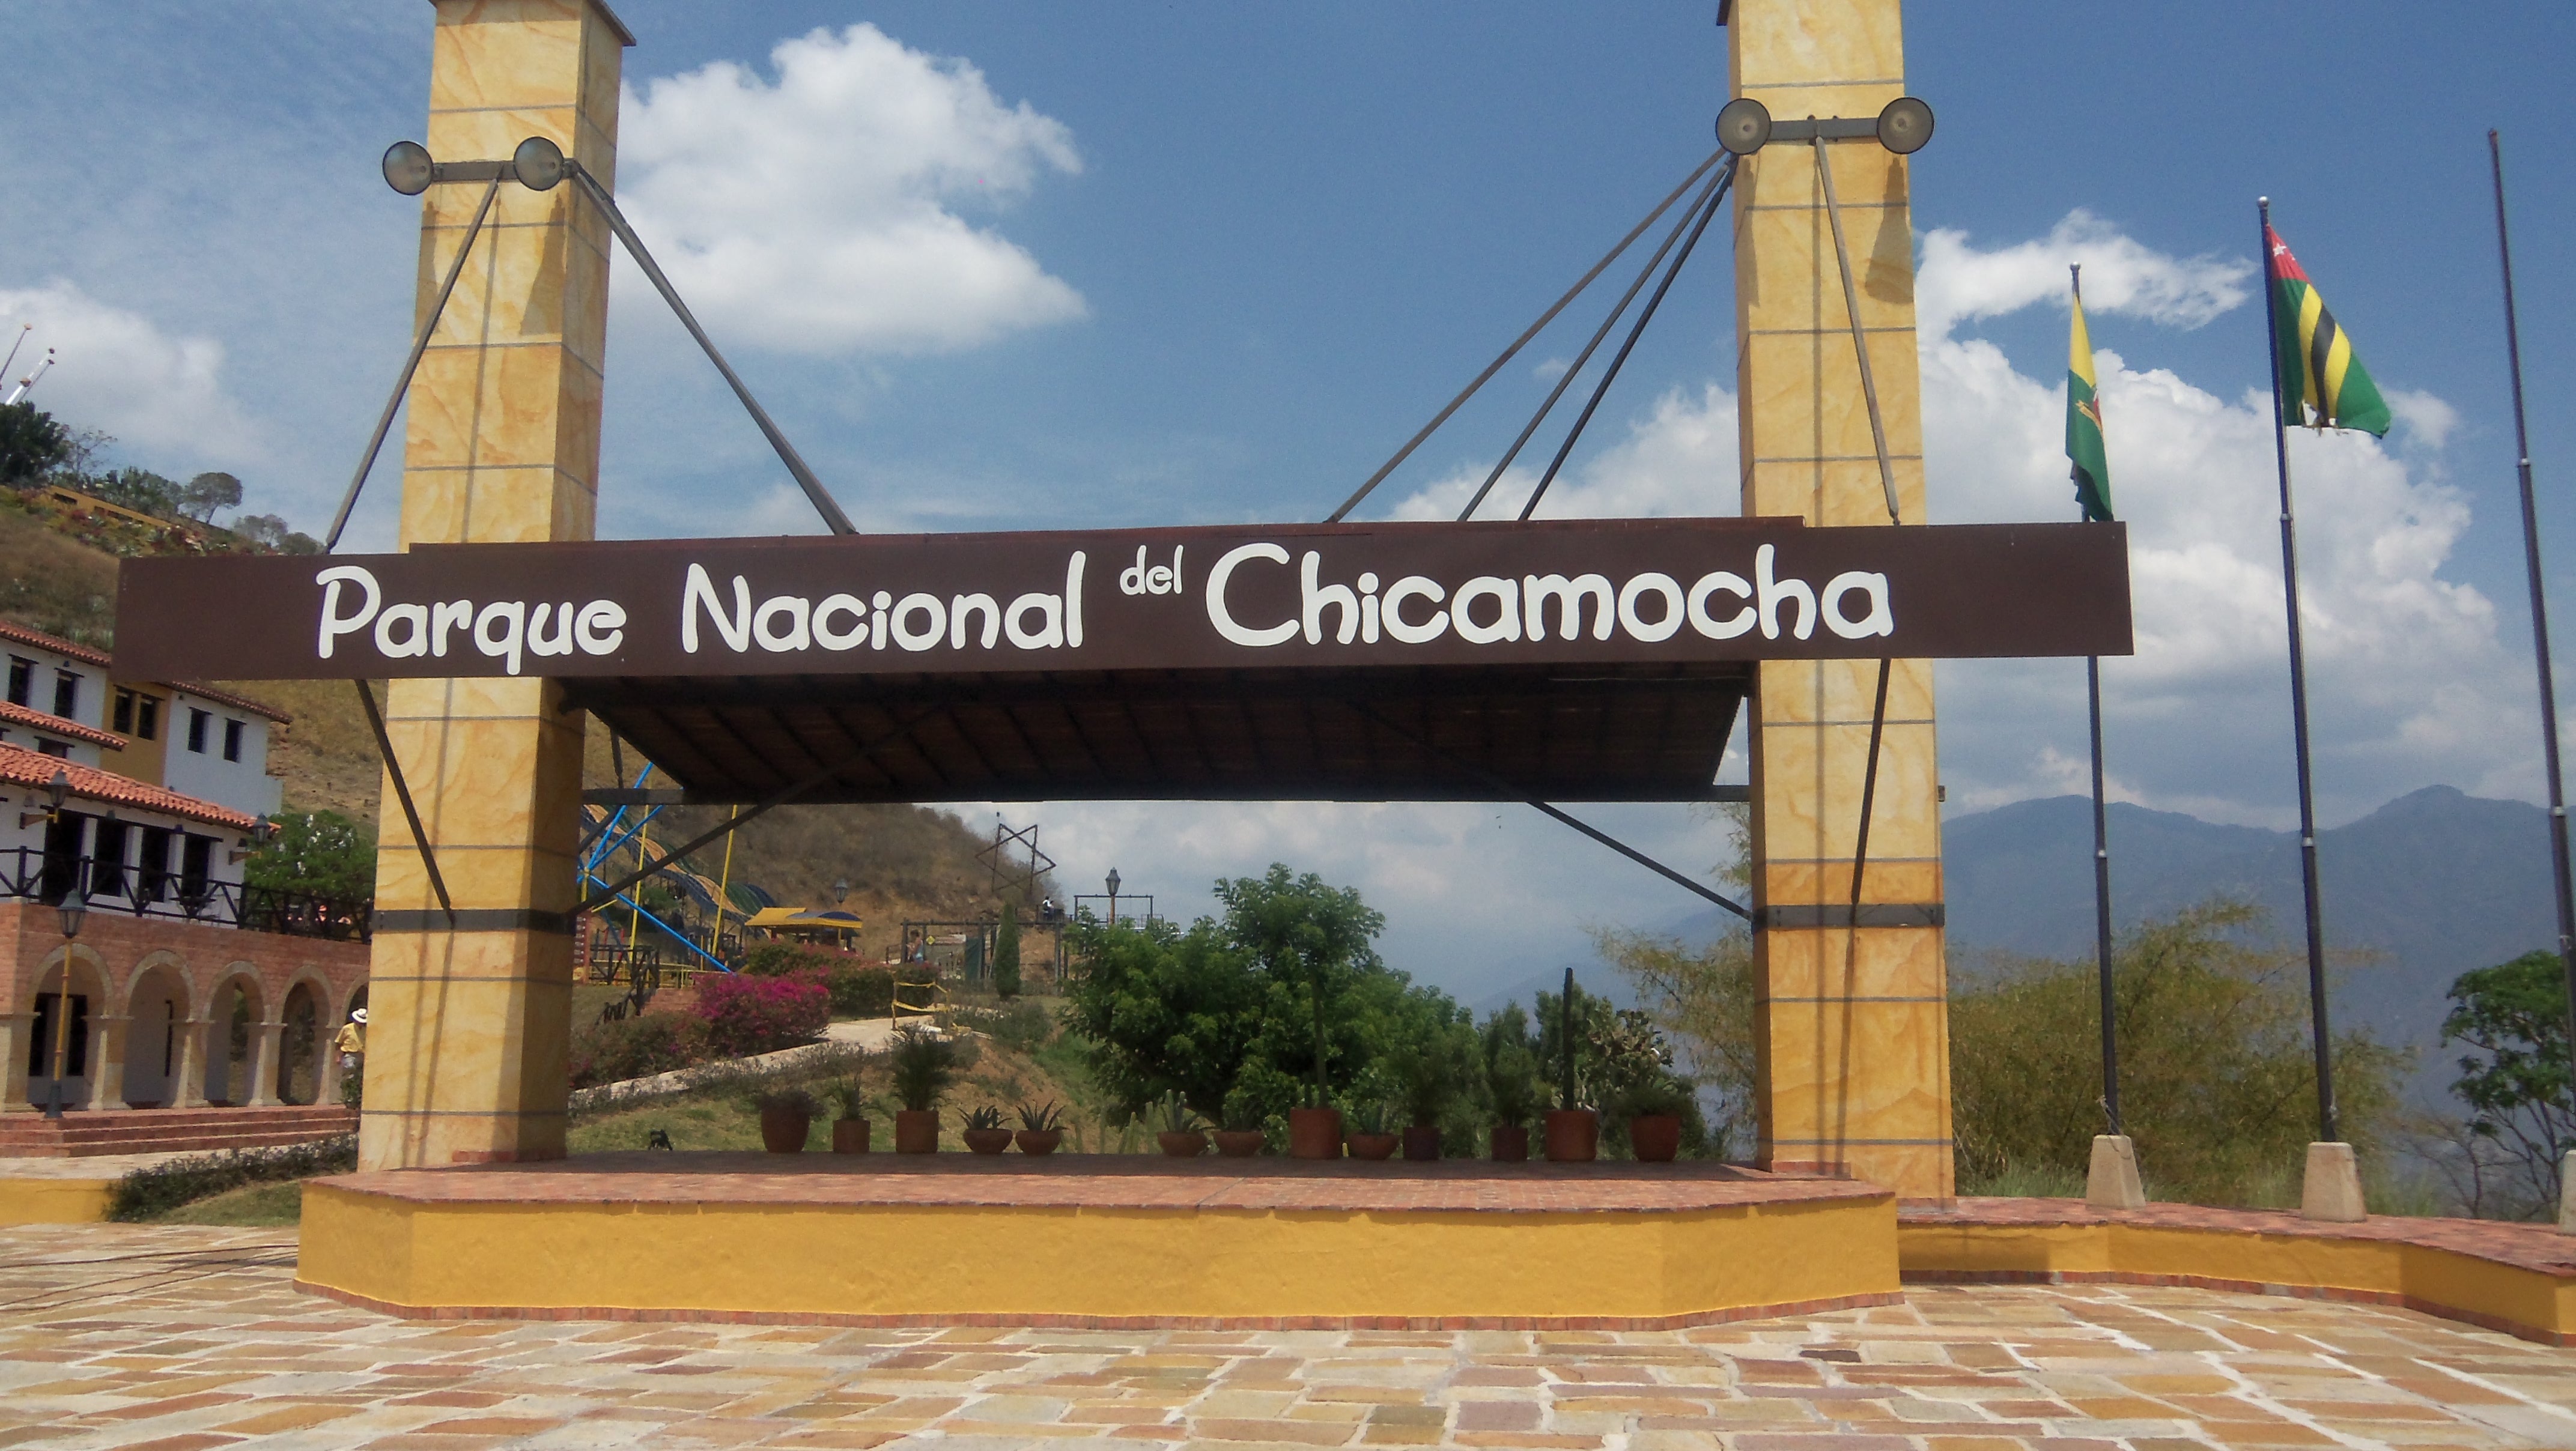
monument, park, landmark, national park, santander, chicamocha